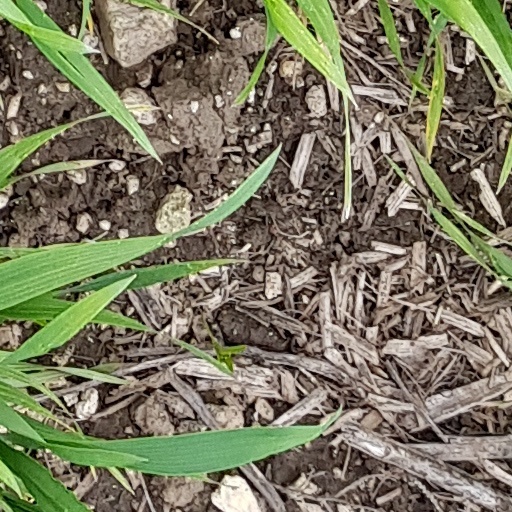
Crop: wheat